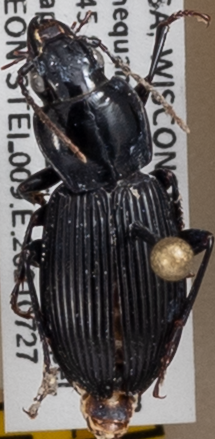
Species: Pterostichus novus
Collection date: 2021-07-27 04:00:00
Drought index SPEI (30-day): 0.312
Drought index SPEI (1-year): -0.128
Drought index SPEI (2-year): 1.13